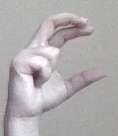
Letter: thal